Presnensky District

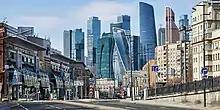
Moscow International Business Center

In the 1920s, streets of central Presnya were rebuilt into five to six story housing for the workers, although most of the district remained wooden low-rises. Stalinist construction projects concentrated on Garden Ring, while the working-class areas east of it were neglected. In the Leonid Brezhnev era, major administrative buildings were built including the White House of Russia (1975–1981), Comecon Building (1964–1968) and the Center for International Trade (1977–1981), and numerous look-alike apartment blocks.